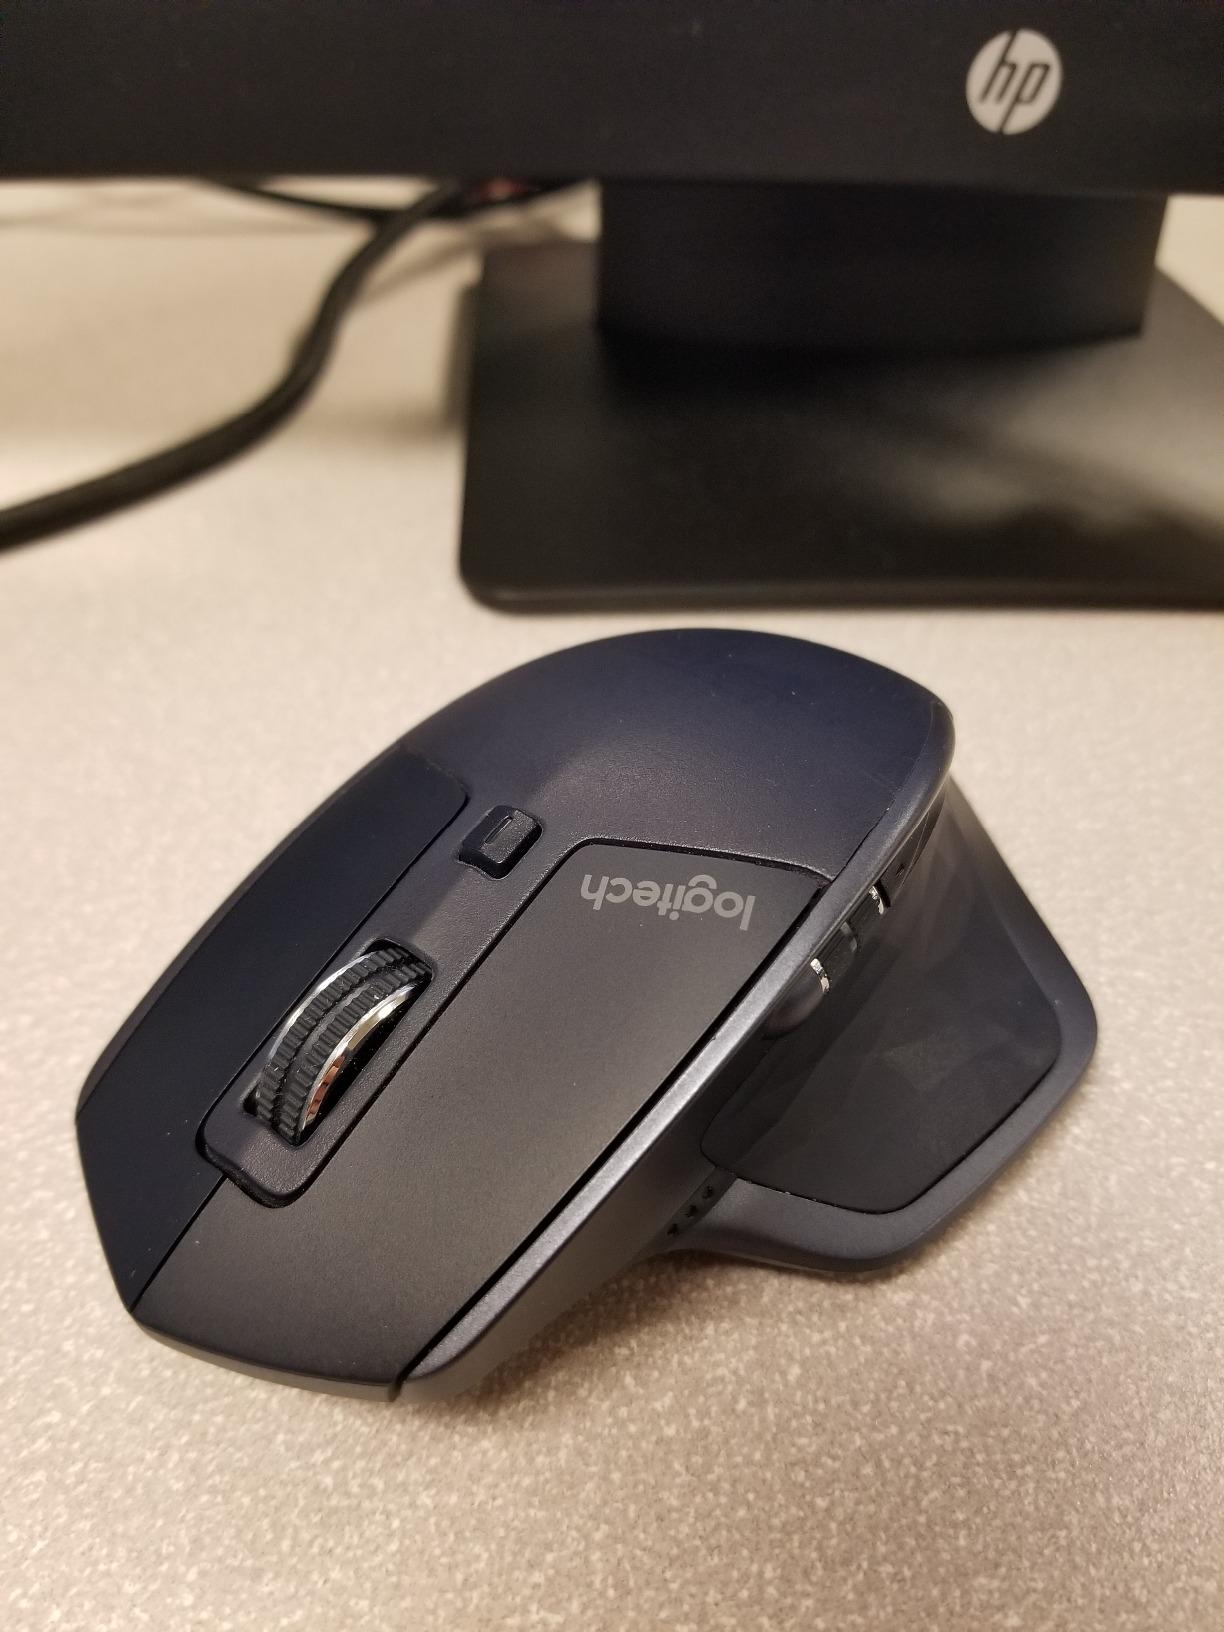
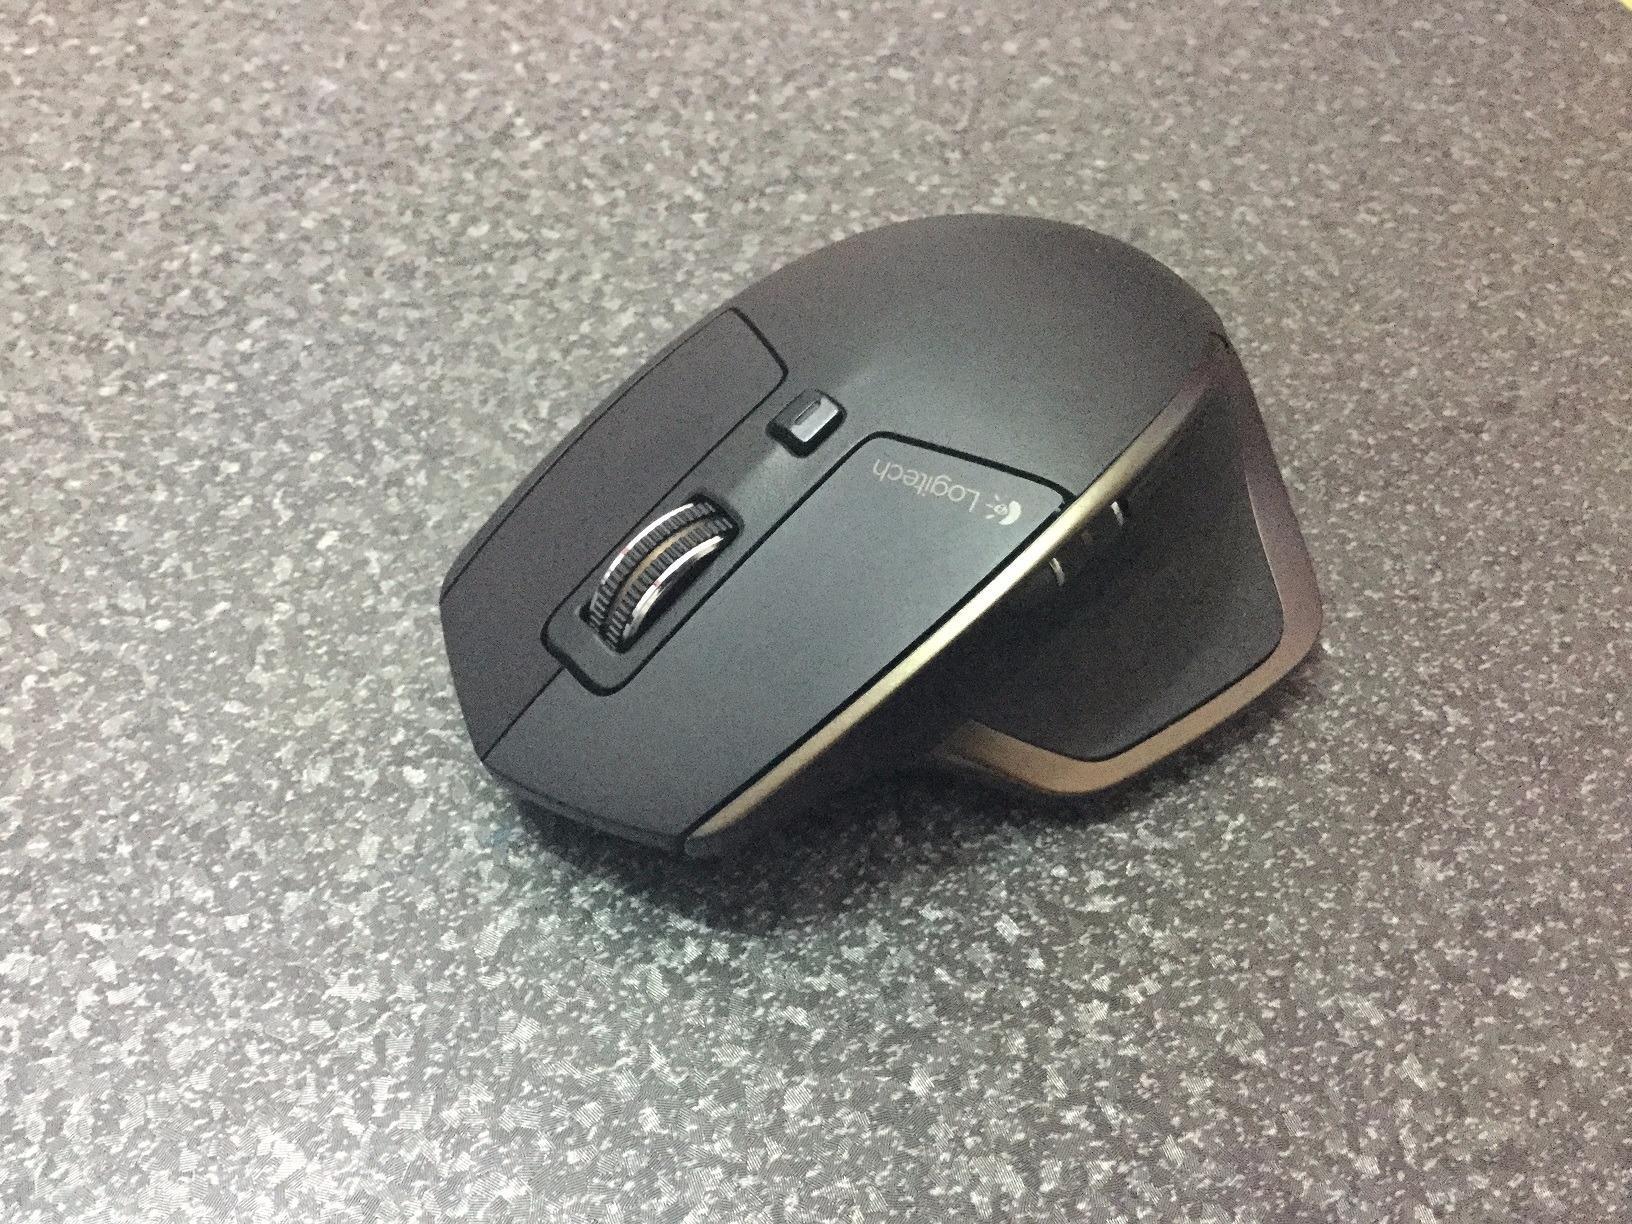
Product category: mouse
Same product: yes